Healthcare in Finland

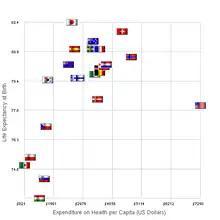
Life expectancy vs healthcare spending for some countries in 2007

The healthcare system receives funding from two sources. Municipal financing is based on taxes and is used to provide primary healthcare services. They also have a right to collect user fees, and receive state subsidies if their tax levy is not adequate for providing the public services required, based on the demographic factors on their area. Municipalities fund the health centers on the primary care level and regional hospitals on secondary care level. National Health Insurance (NHI) is based on compulsory fees and it is used to fund private healthcare, occupational healthcare, outpatient drugs and sickness allowance. Regional and university hospitals are financed by federations of participating municipalities, often using the diagnosis-related group system.